Lake Manix

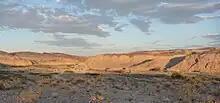
Lake Manix looking towards Afton Canyon

Distorted sediments, soil liquefaction remnants and sand blows have been identified in drilling cores from Lake Manix sediments; distorted sediments may be evidence that seismic activity occurred in the lake during its history. Earthquakes may have occurred on the several faults close to the lake and across the lake floor. The 1947 Manix earthquake occurred along the Manix fault.